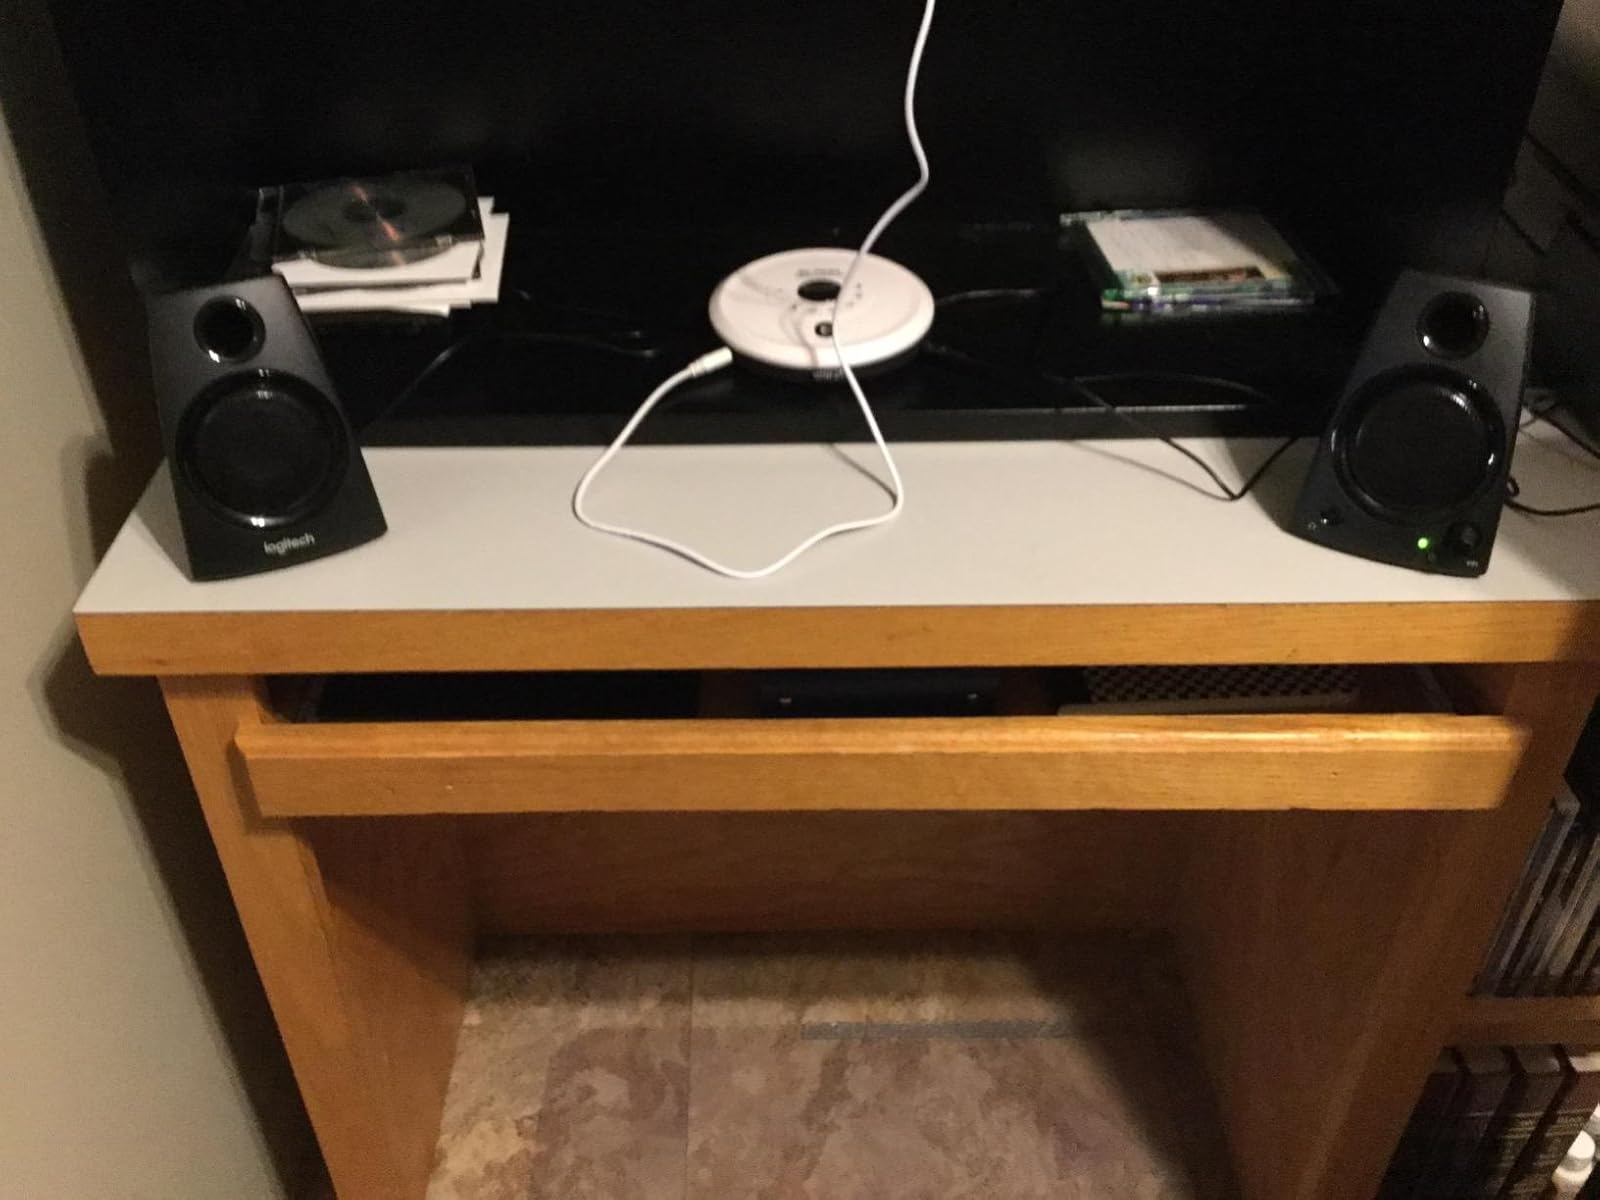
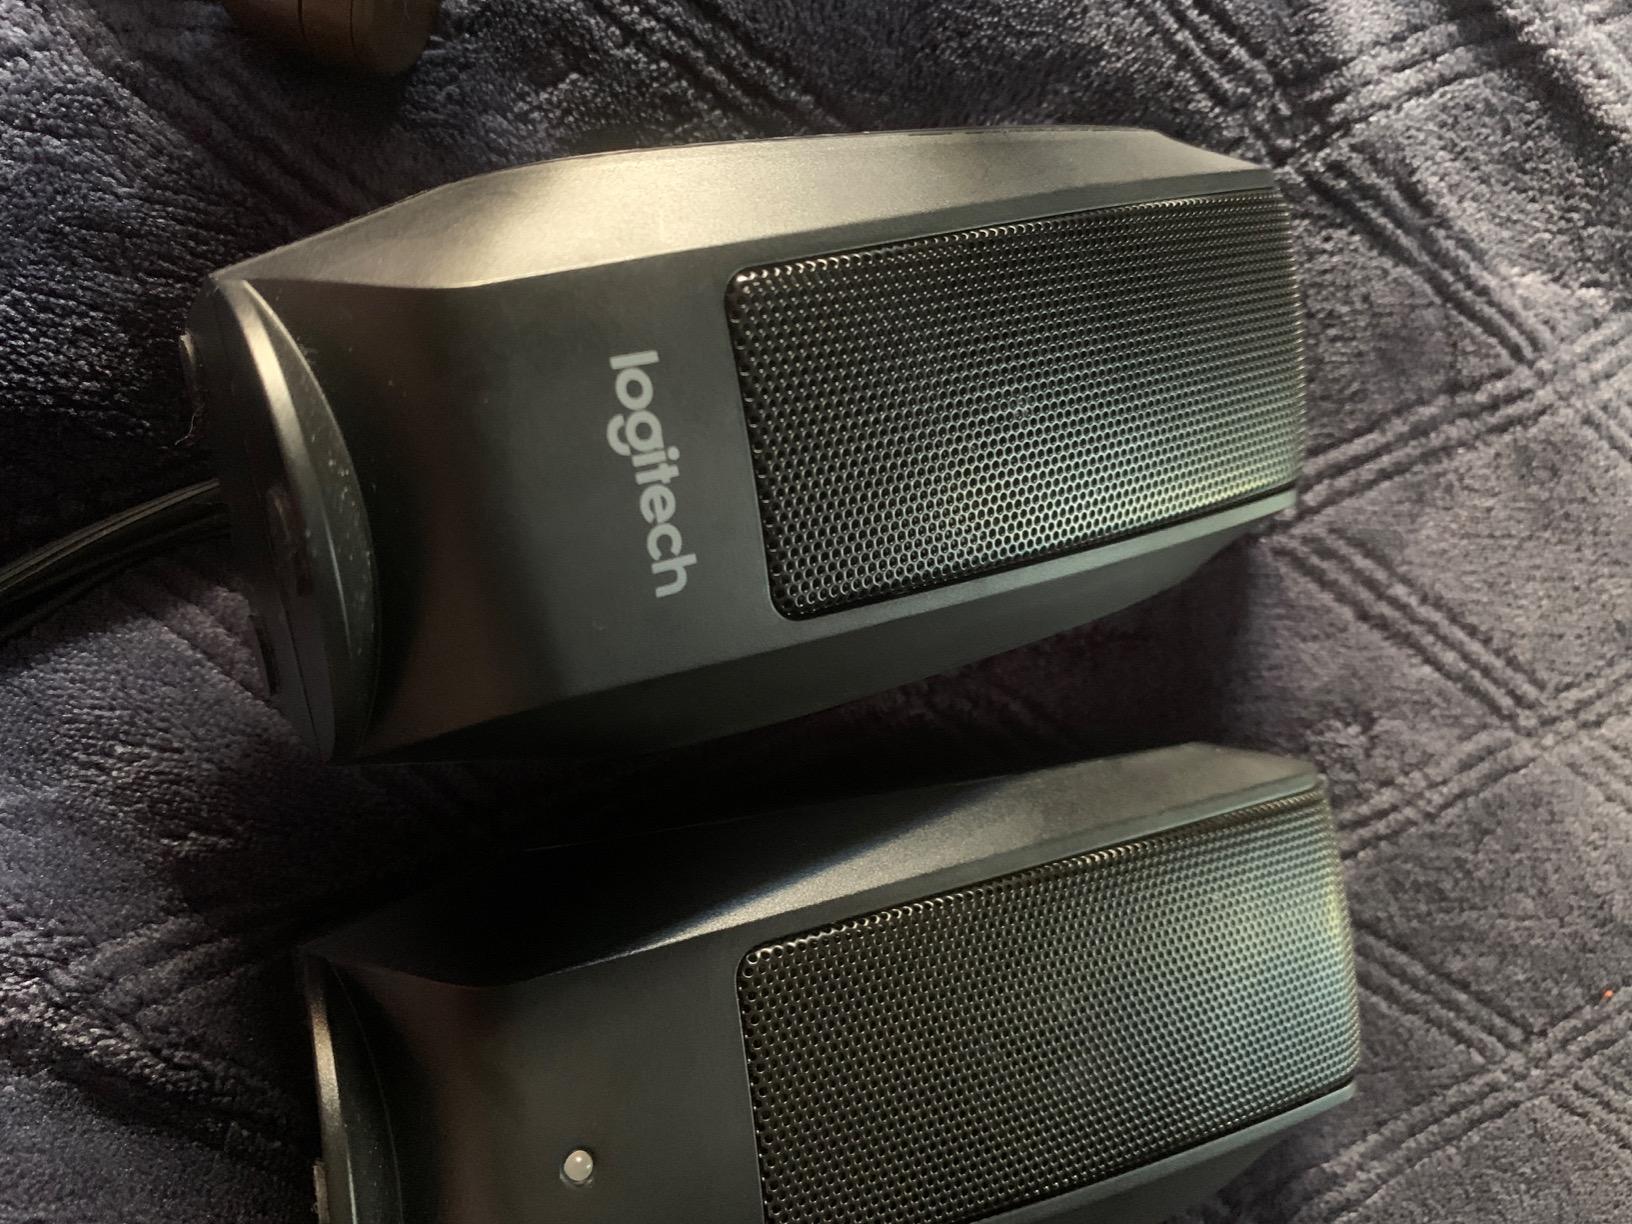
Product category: speaker
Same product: no